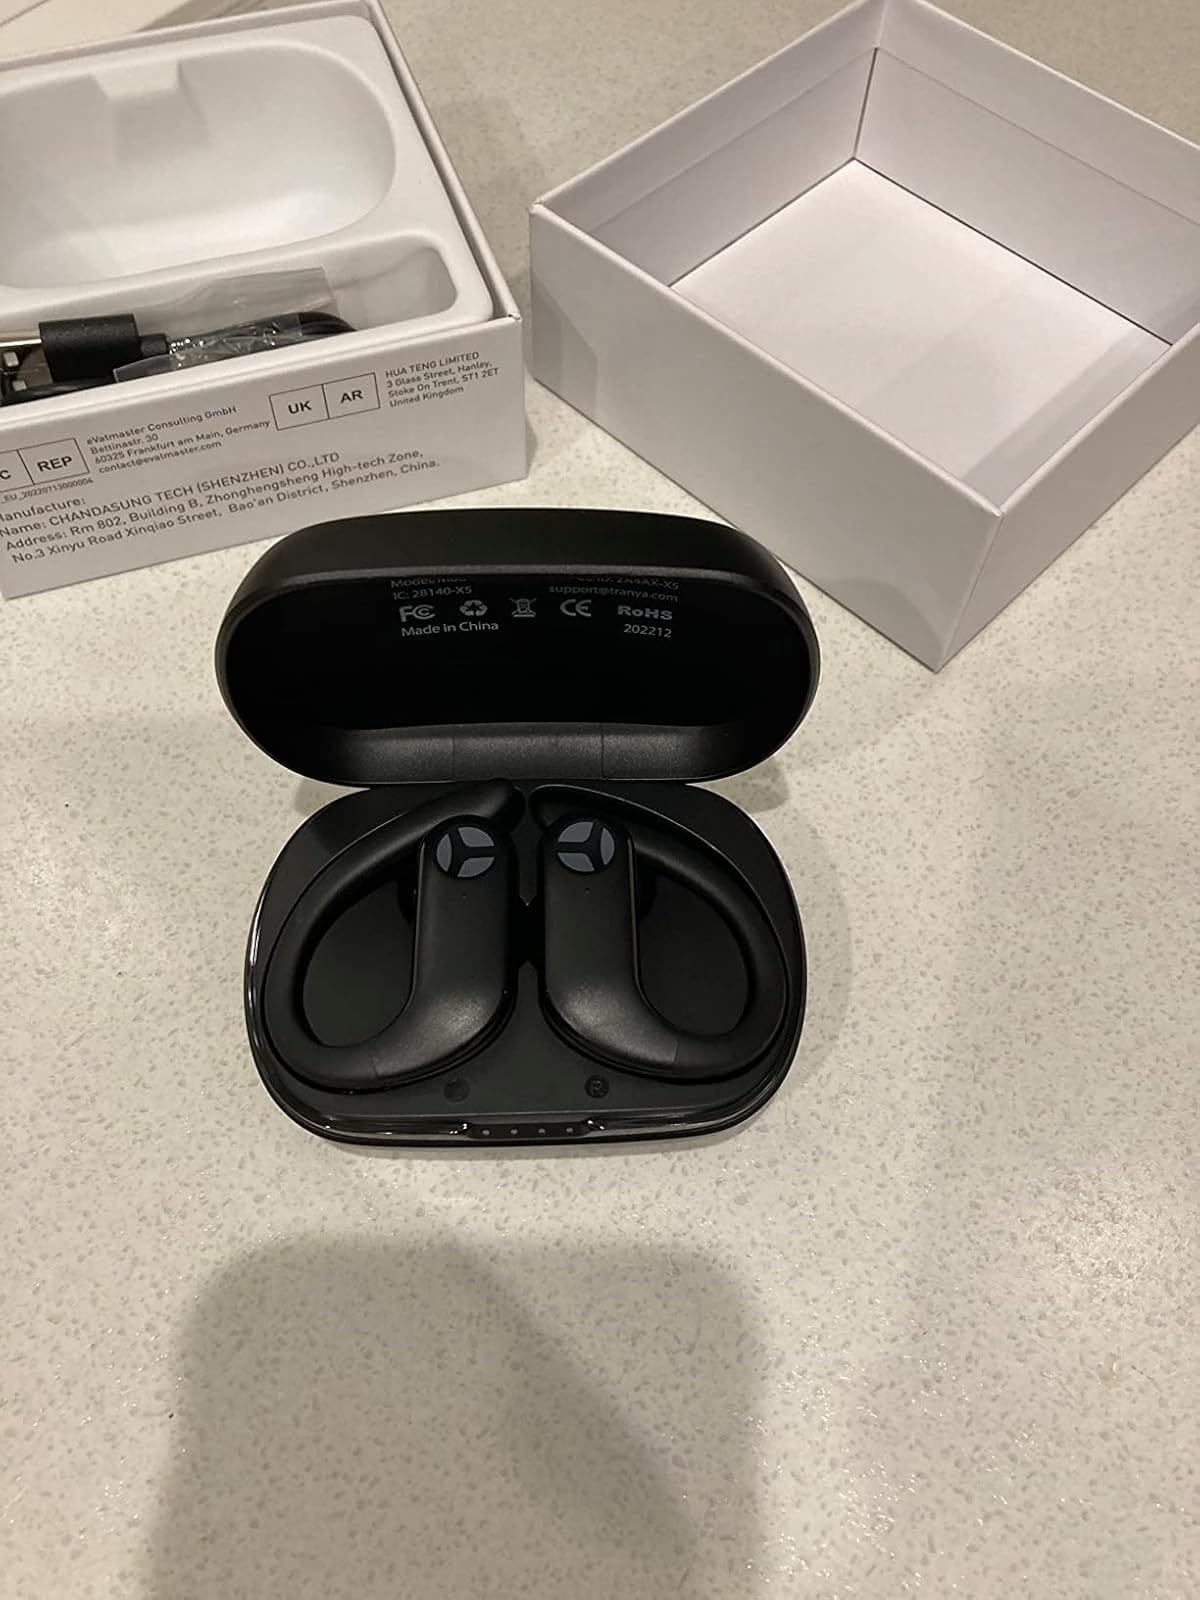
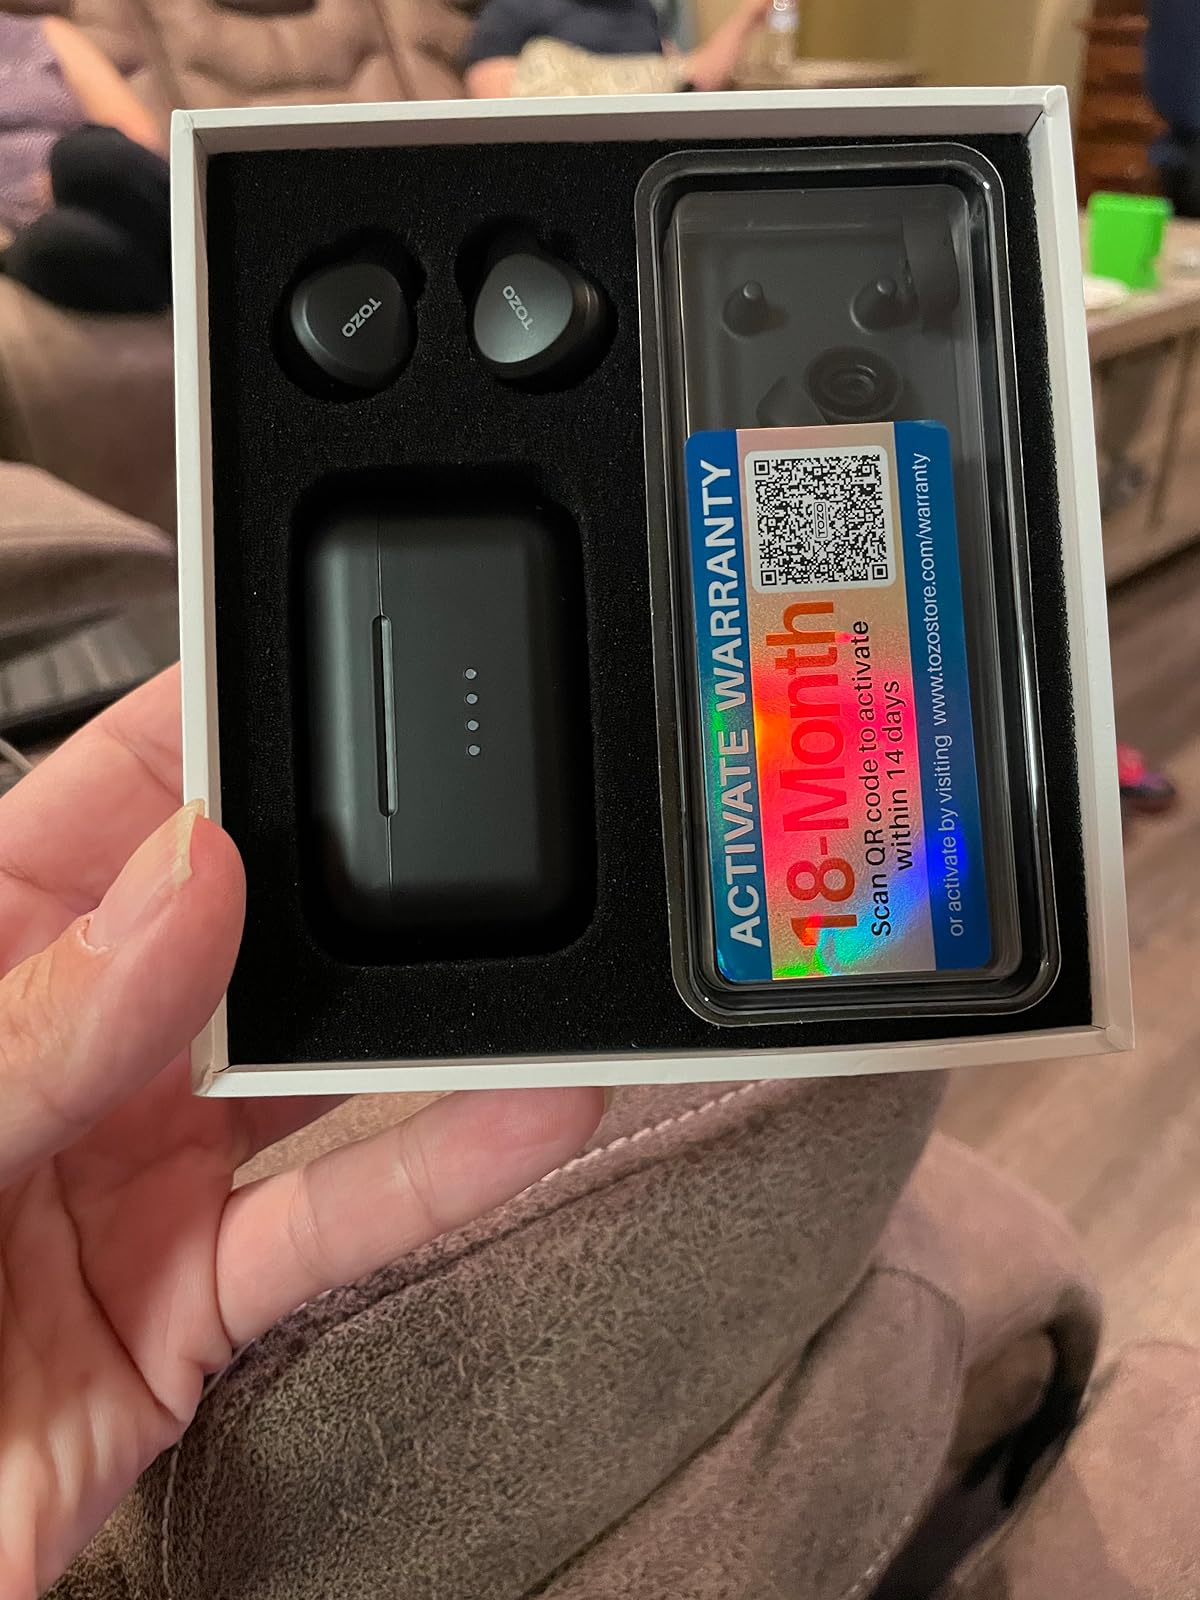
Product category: earbuds
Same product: no